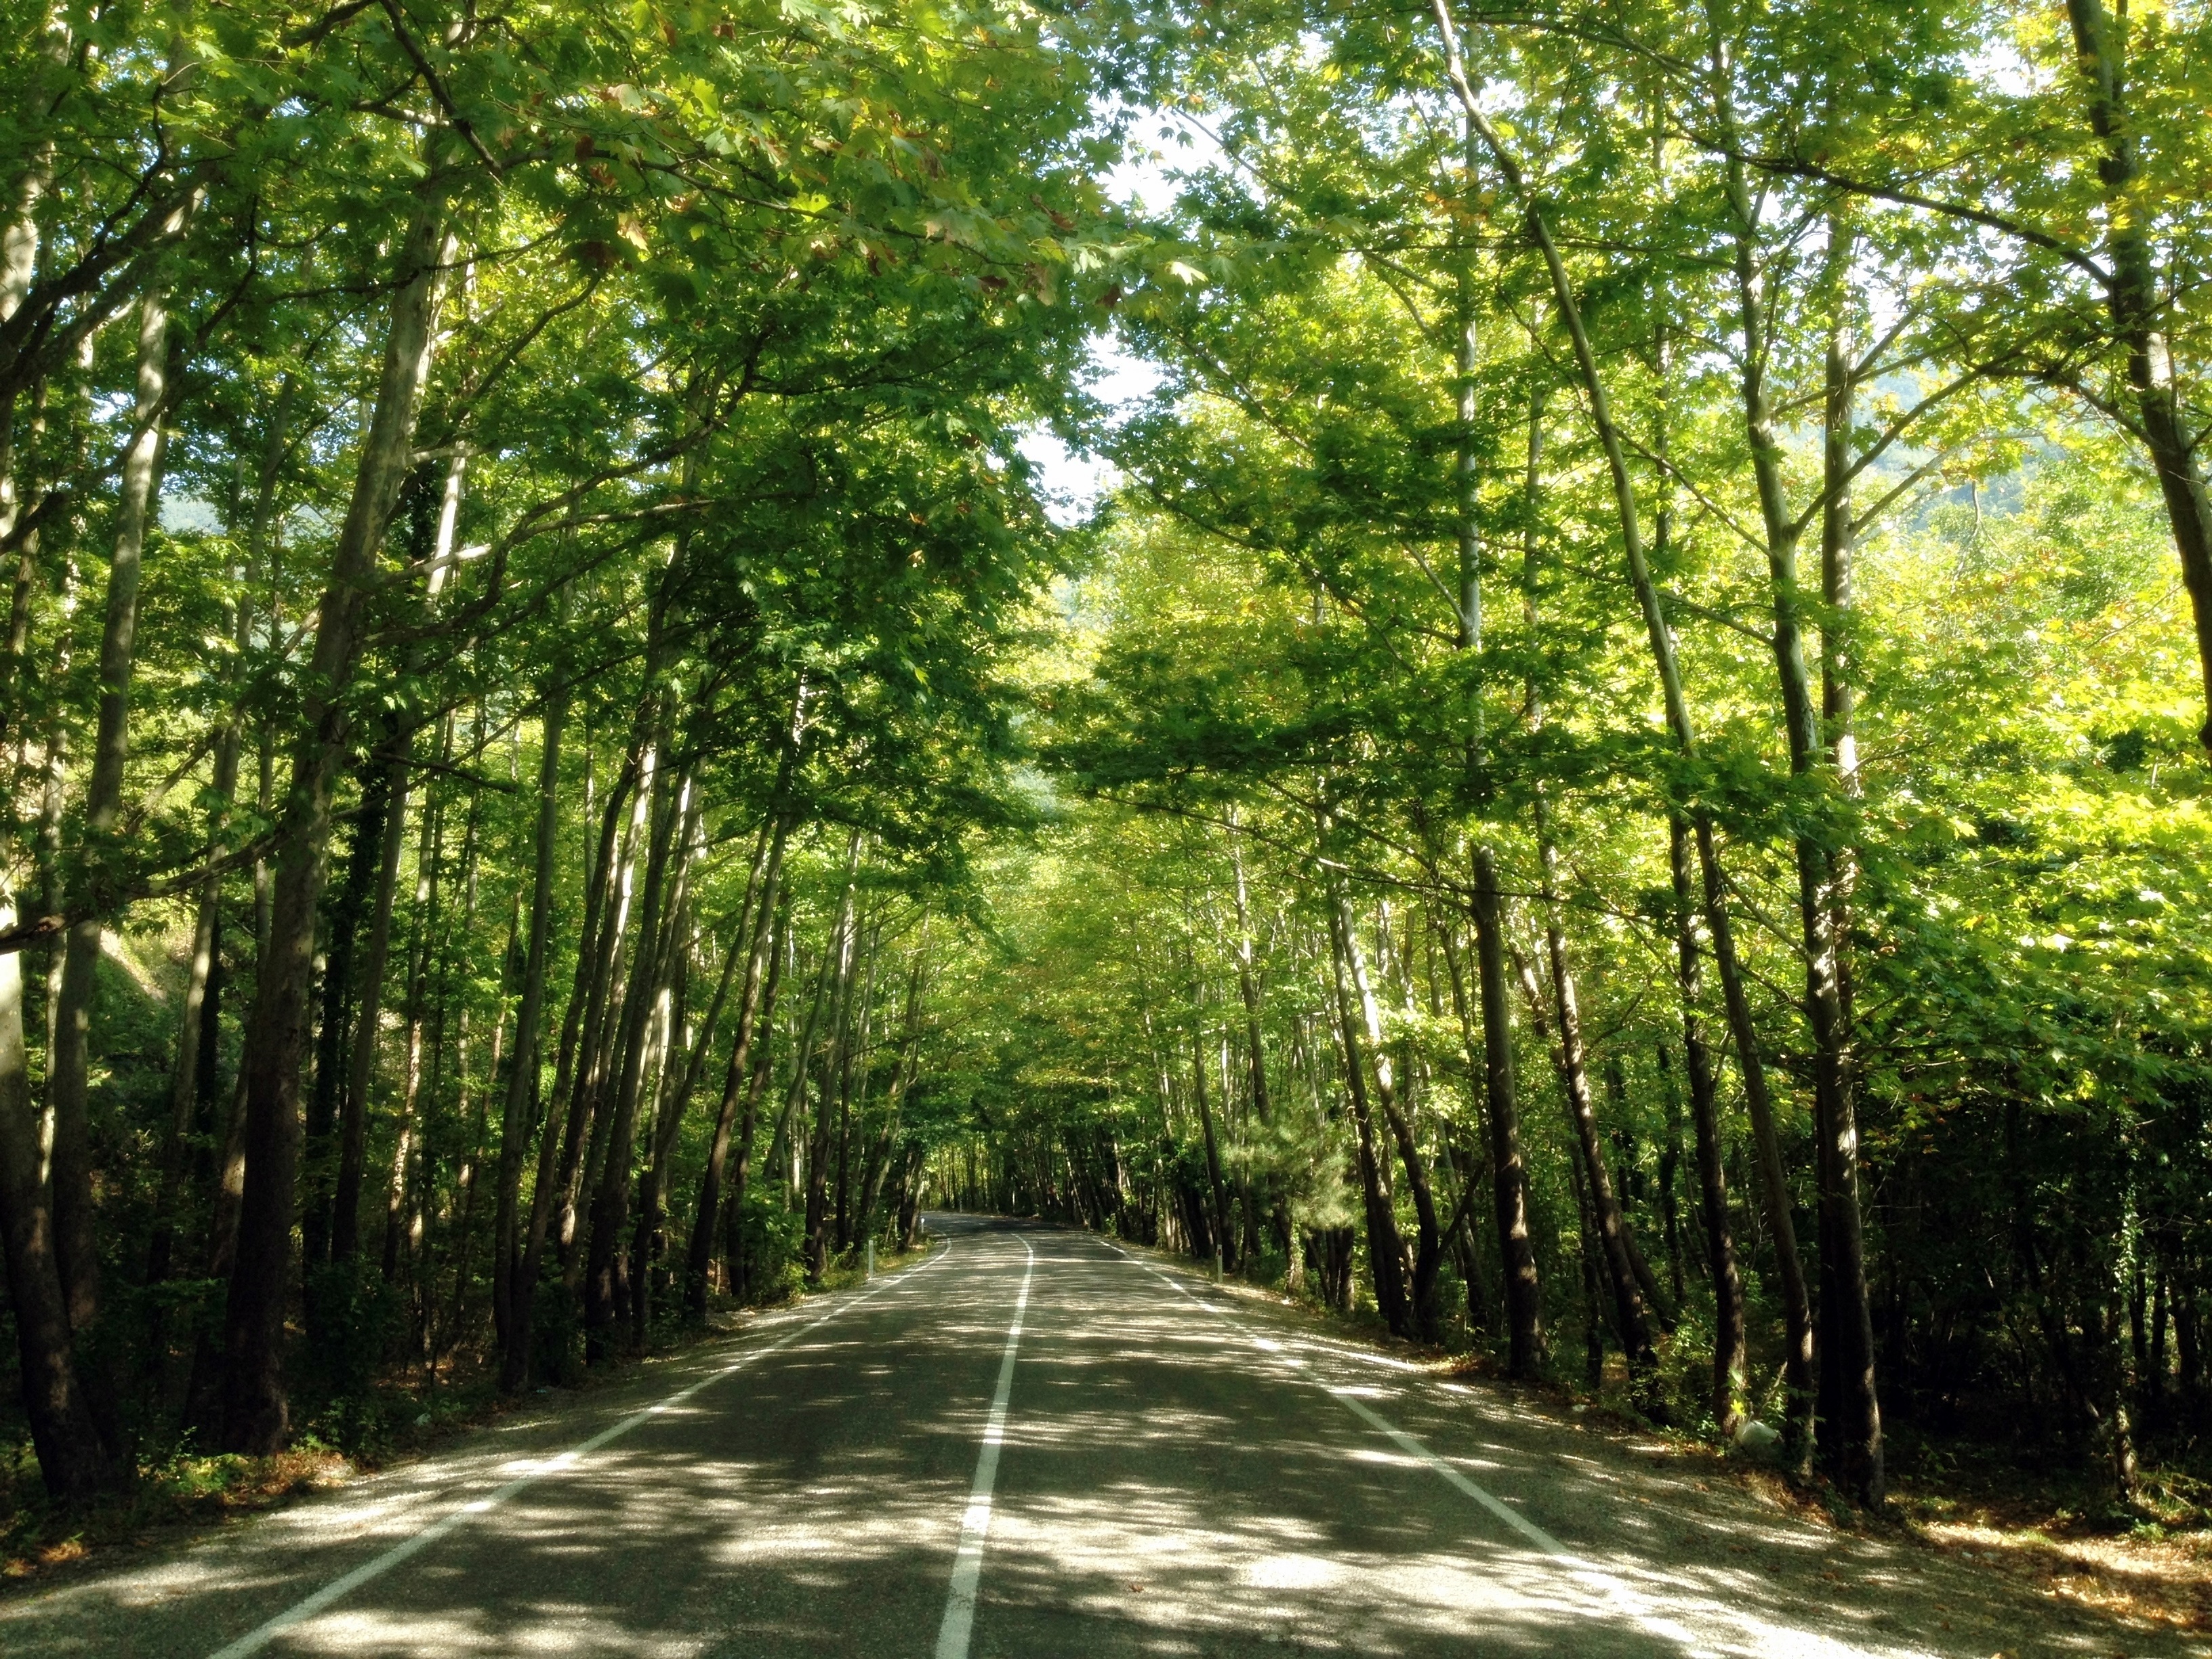
landscape, tree, nature, forest, plant, road, trail, sunlight, leaf, asphalt, green, autumn, vegetation, rainforest, deciduous, grove, woodland, habitat, ecosystem, chiu, biome, old growth forest, safranbolu, natural environment, woody plant, temperate broadleaf and mixed forest, temperate coniferous forest